Presidency of Lyndon B. Johnson

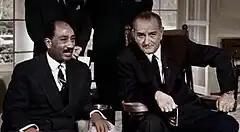
Johnson and Egyptian Parliament Speaker Anwar Sadat at the White House, 1966

The American public was generally supportive of the Johnson administration's rapid escalation of U.S. military involvement in South Vietnam in late 1964. Johnson closely watched the public opinion polls, which after 1964 generally showed that the public was consistently 40–50 percent hawkish (in favor of stronger military measures) and 10–25 percent dovish (in favor of negotiation and disengagement). Johnson quickly found himself pressed between hawks and doves; as his aides told him, "both hawks and doves [are frustrated with the war] ... and take it out on you." Many anti-war activists identified as members of the "New Left," a broad political movement that distrusted both contemporary mainstream liberalism and Marxism. Although other groups and individuals attacked the Vietnam War for various reasons, student activists emerged as the most vocal component of the anti-war movement. Membership of Students for a Democratic Society, a major New Left student group opposed to Johnson's foreign policy, tripled during 1965.